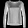
Label: Pullover